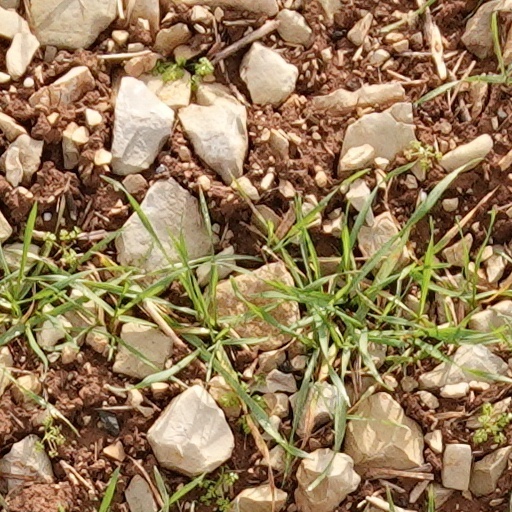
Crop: wheat